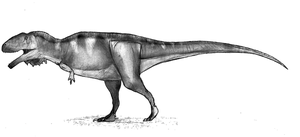
Les Théropodes, forment un clade de tétrapodes bipèdes comprenant la quasi-totalité des grands dinosaures carnassiers et l'unique clade actuel des oiseaux.